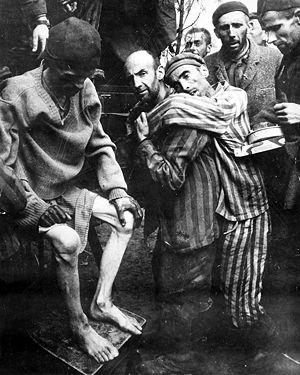
Camp d'extermination de Wöbbelin, Allemagne, pendant la libération du camp par les troupes de la 82e division aéroportée des États-Unis. De nombreux prisonniers ont été trouvés presque morts de faim. Ici, d'anciens prisonniers sont portés à un hôpital pour recevoir des soins médicaux.
Le camp de concentration de Wöbbelin était un camp annexe de Neuengamme, situé entre Wöbbelin et Ludwigslust, qui n'a été en service que 10 semaines entre le 12 février 1945 et le 2 mai 1945. Au plus fort de son activité, le camp contenait 5000 prisonniers en même temps. La plupart des internés y moururent de faim et de maladie.
Les batailles de Latroun sont cinq batailles qui ont opposé Israéliens et Transjordaniens sur les contreforts de Latroun entre les 25 mai et 18 juillet 1948 pendant la première guerre israélo-arabe.